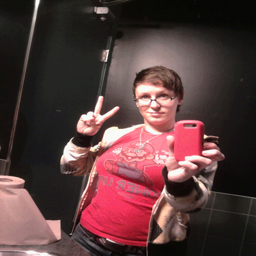
A woman that is holding up a cellphone.
The woman is proud of her newest selfie pose.
A woman standing in front of a mirror with her cell phone.
A woman in a red shirt making a sign with her hand.
Woman using cell phone to take selfie in mirror.